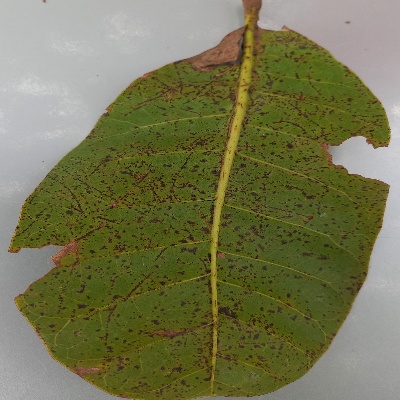
Crop: Cashew
Condition: anthracnose